A380 road

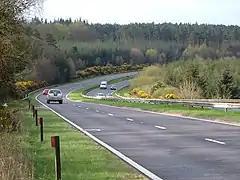

The A380 is a road in South West England, connecting the Torbay area to the Devon Expressway, and hence to the rest of Great Britain's main road network.